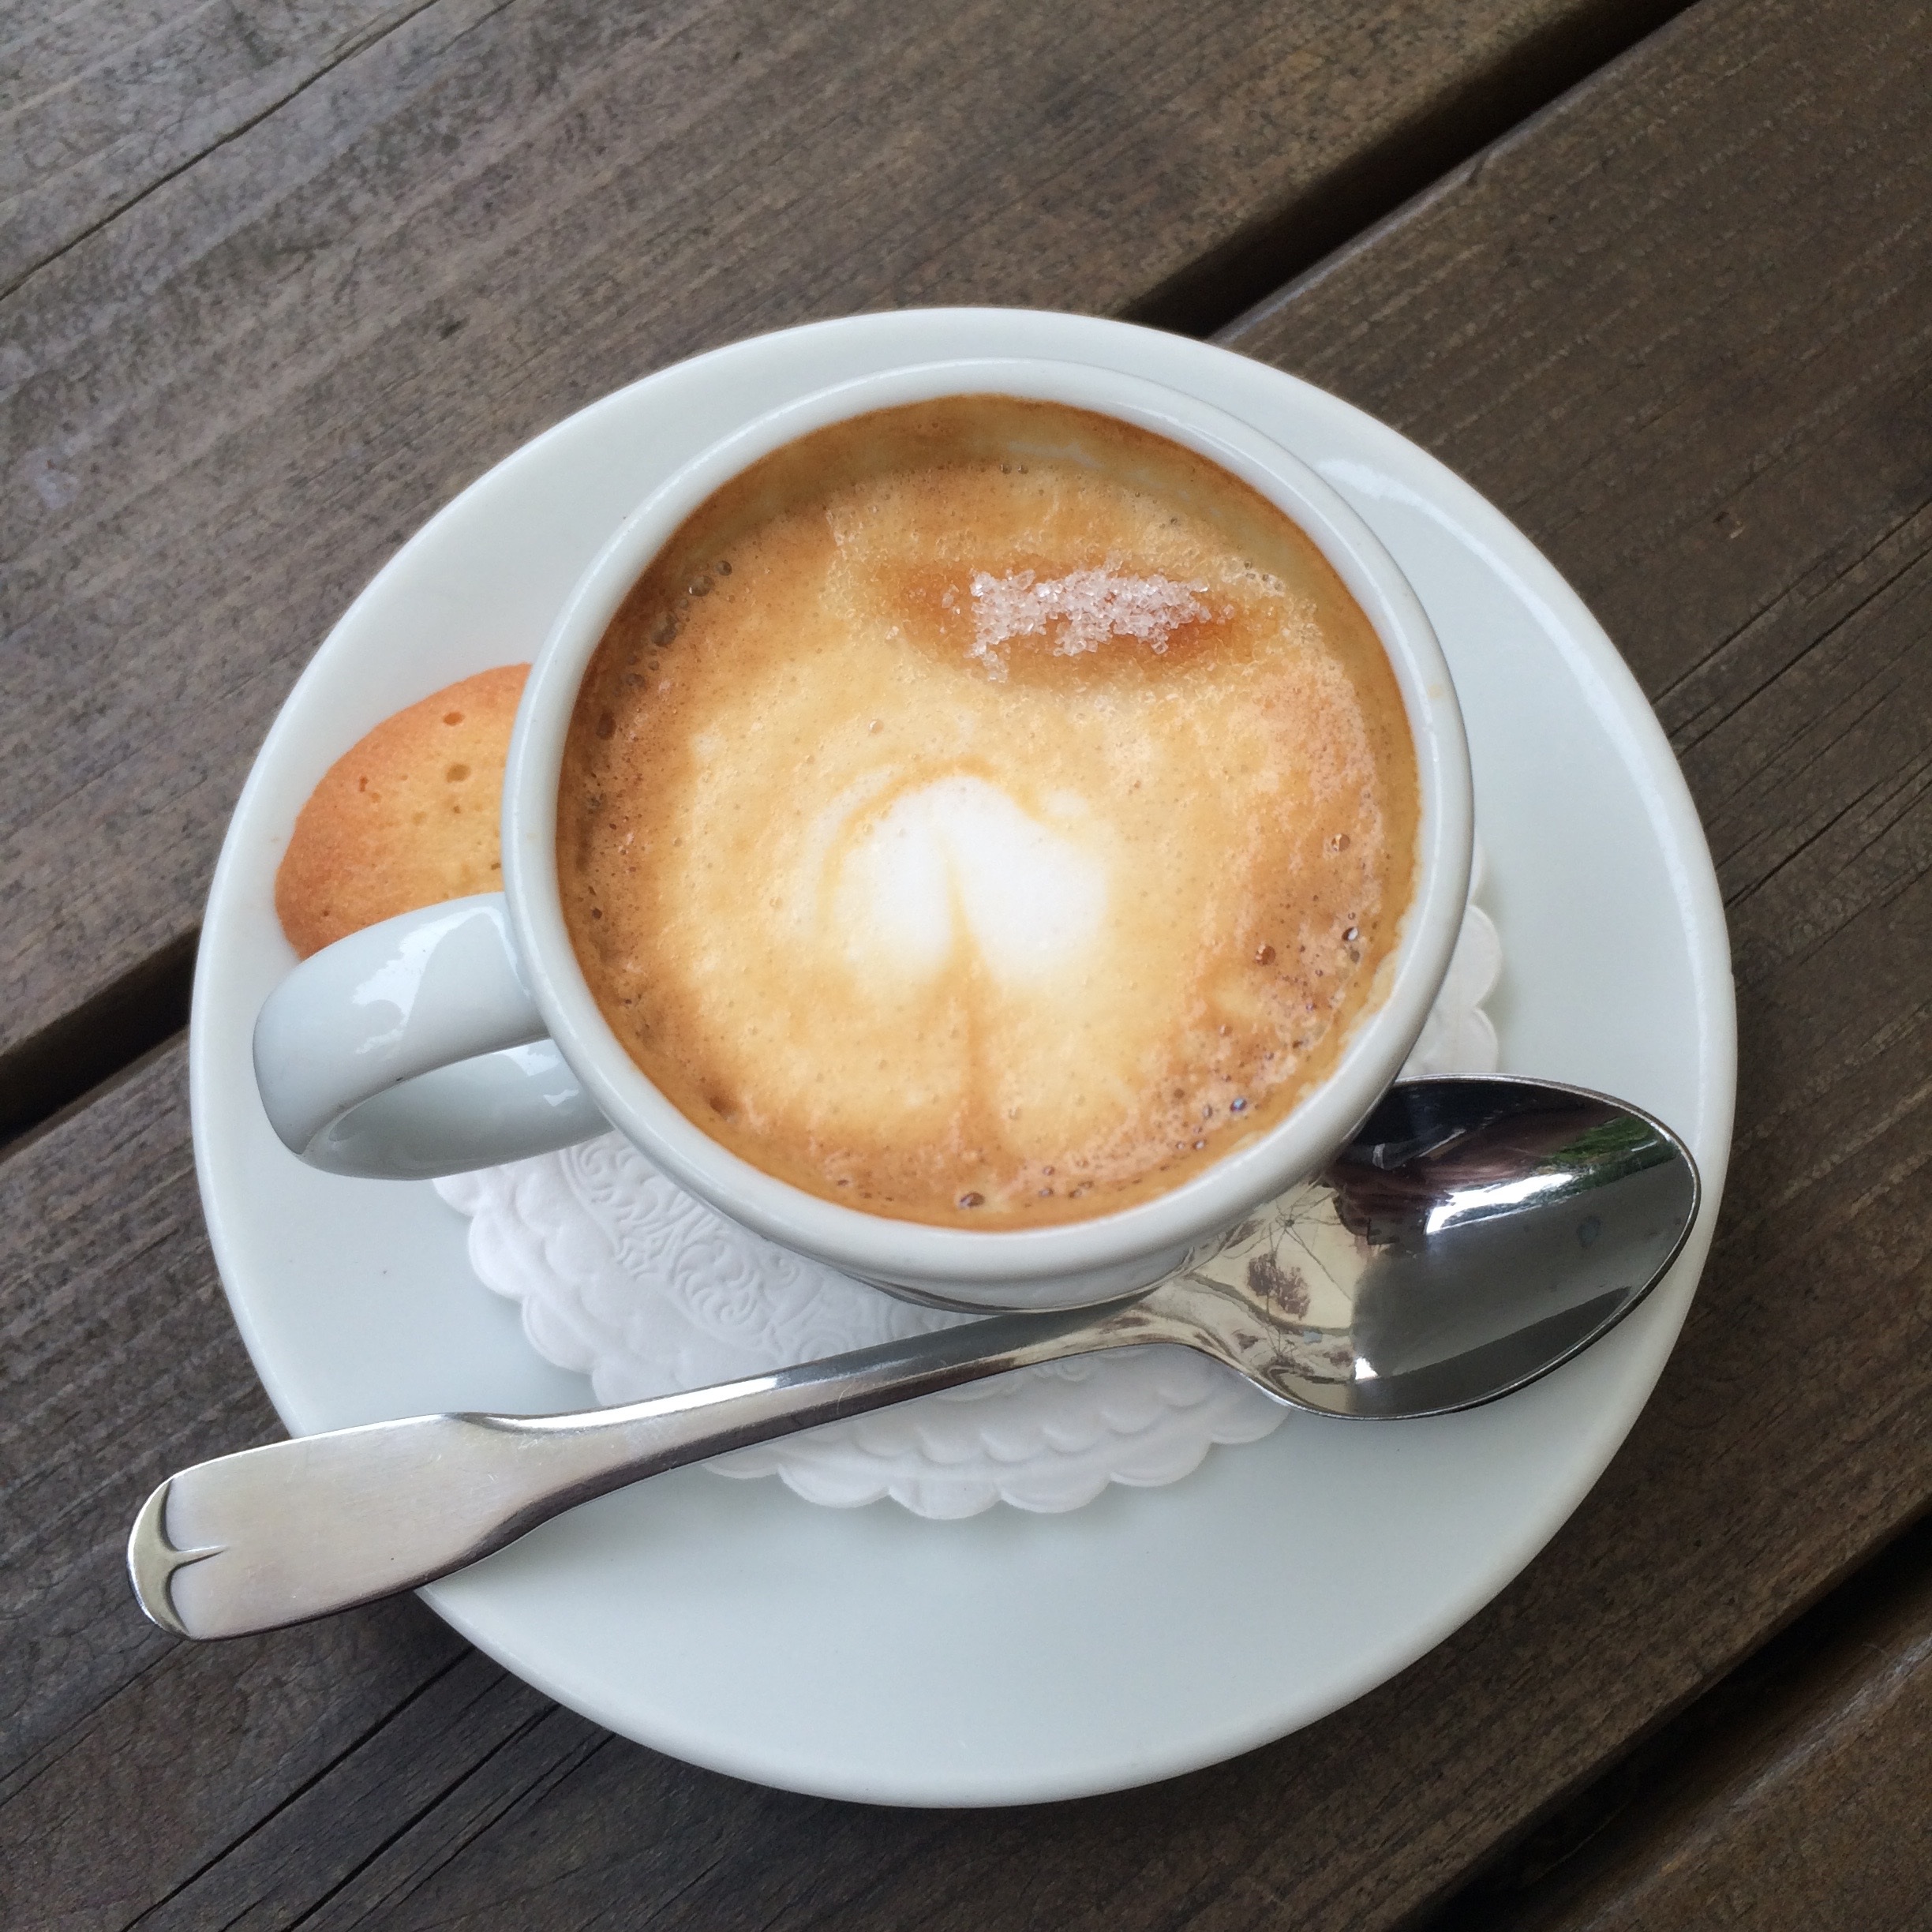
coffee, cup, latte, cappuccino, dish, food, beverage, drink, breakfast, espresso, cookie, coffee cup, spoon, wooden table, hot, flavor, flat white, espresso macchiato, milk foam, caf au lait, caff macchiato, salep